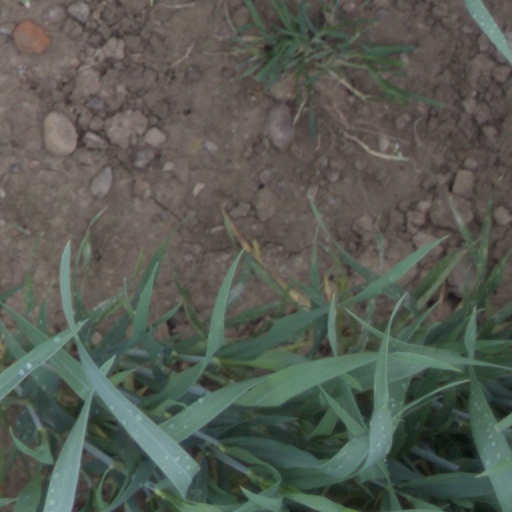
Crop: wheat